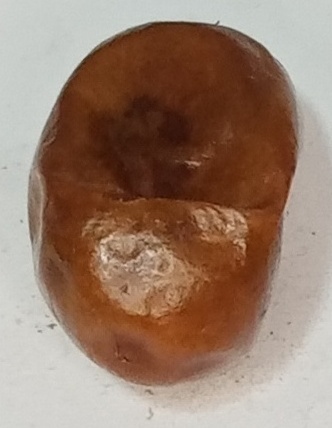
Variety: fasli-toto
Size: small
Grade: grade-1